Félix Lefebvre

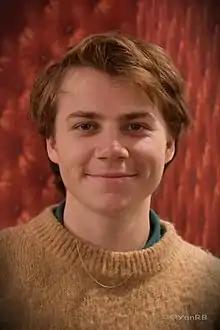
Lefebvre in 2022

Félix Lefebvre (born November 19, 1999) is a French actor. For his role as Alexis Robin in the dramatic film "Summer of 85", he was nominated for the César Award for Most Promising Actor in 2021.